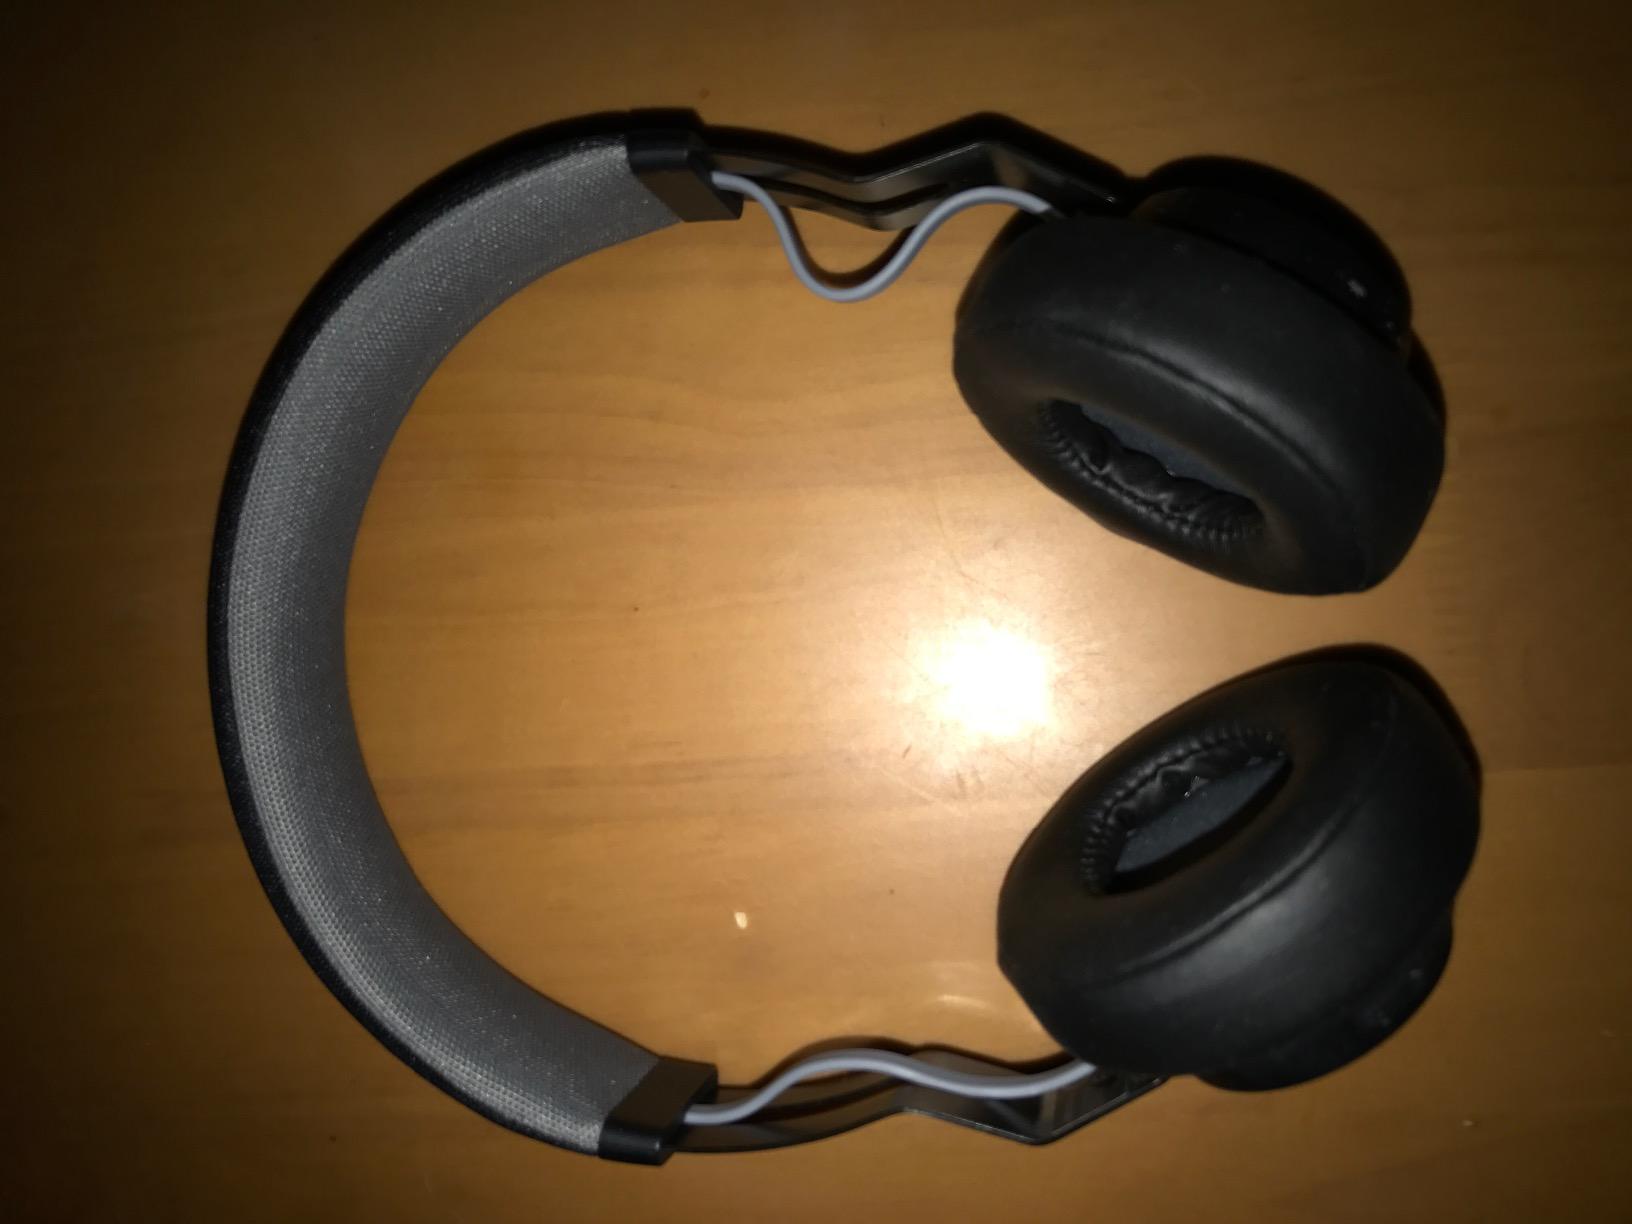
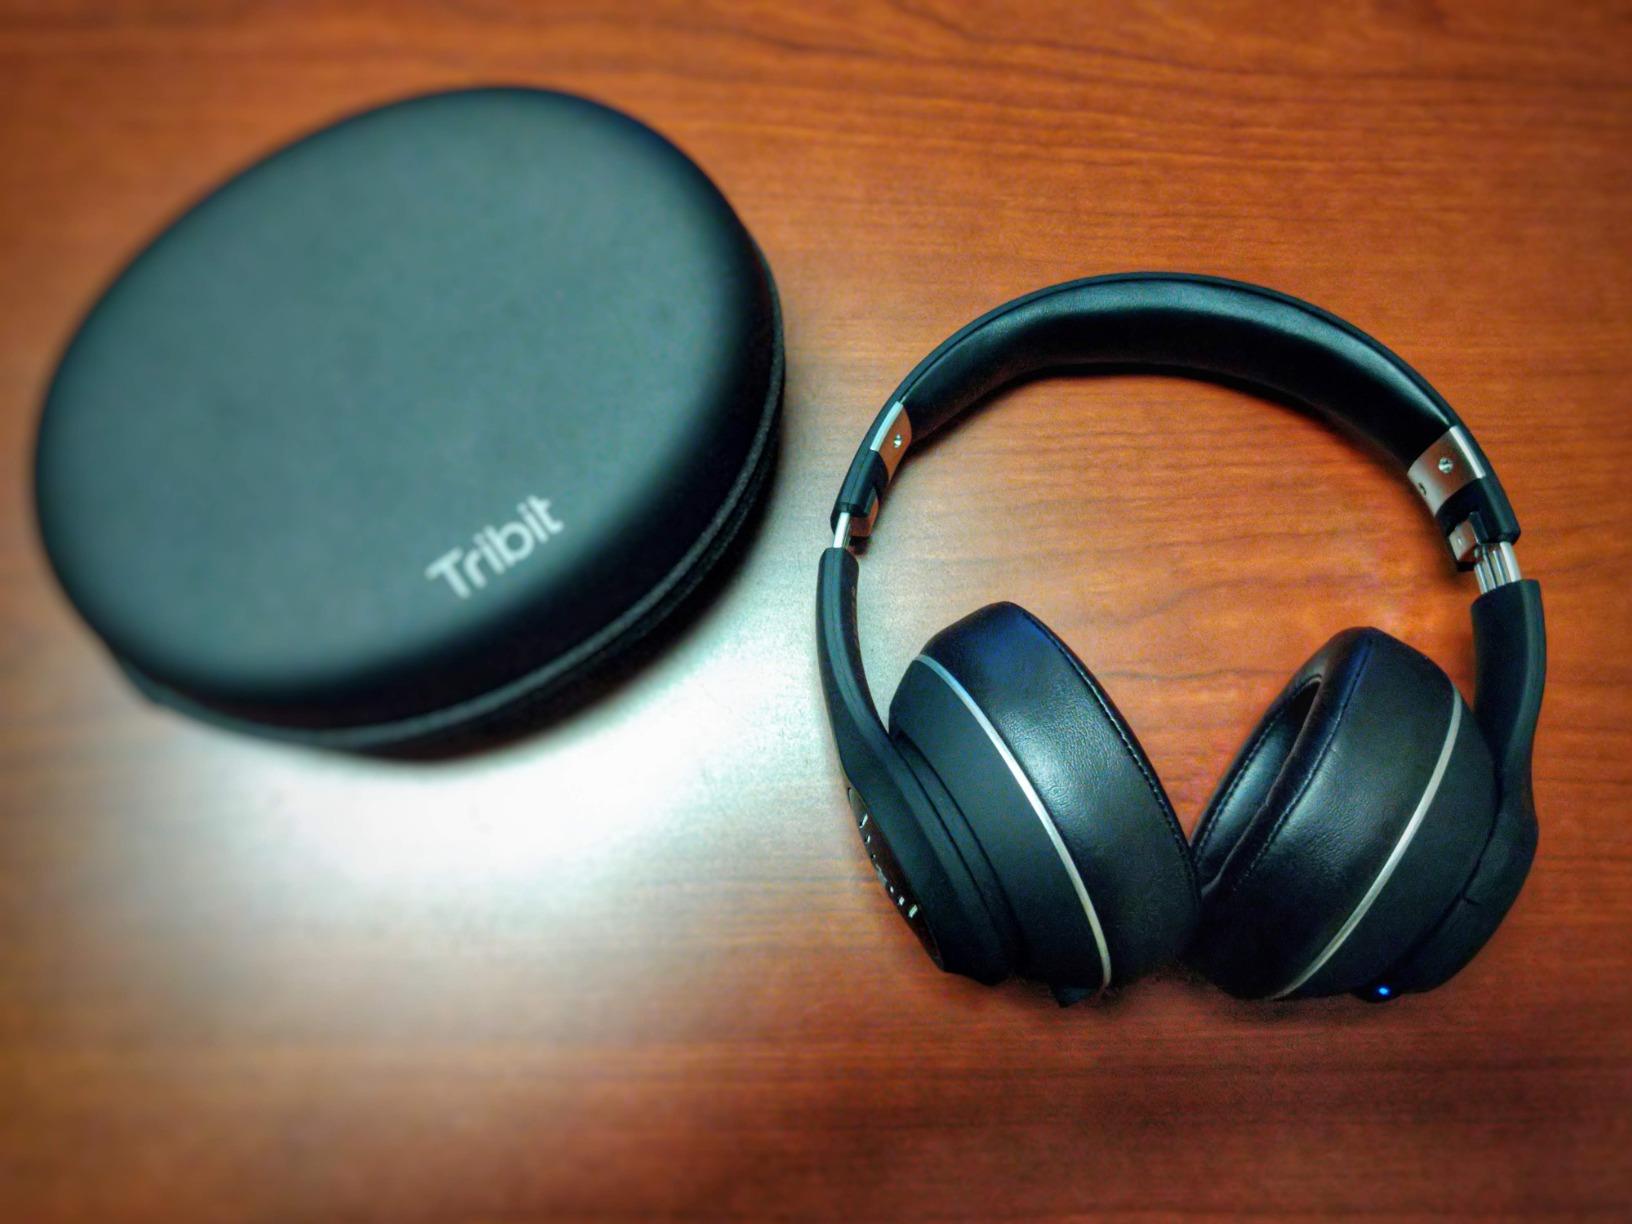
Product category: headphones
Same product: no